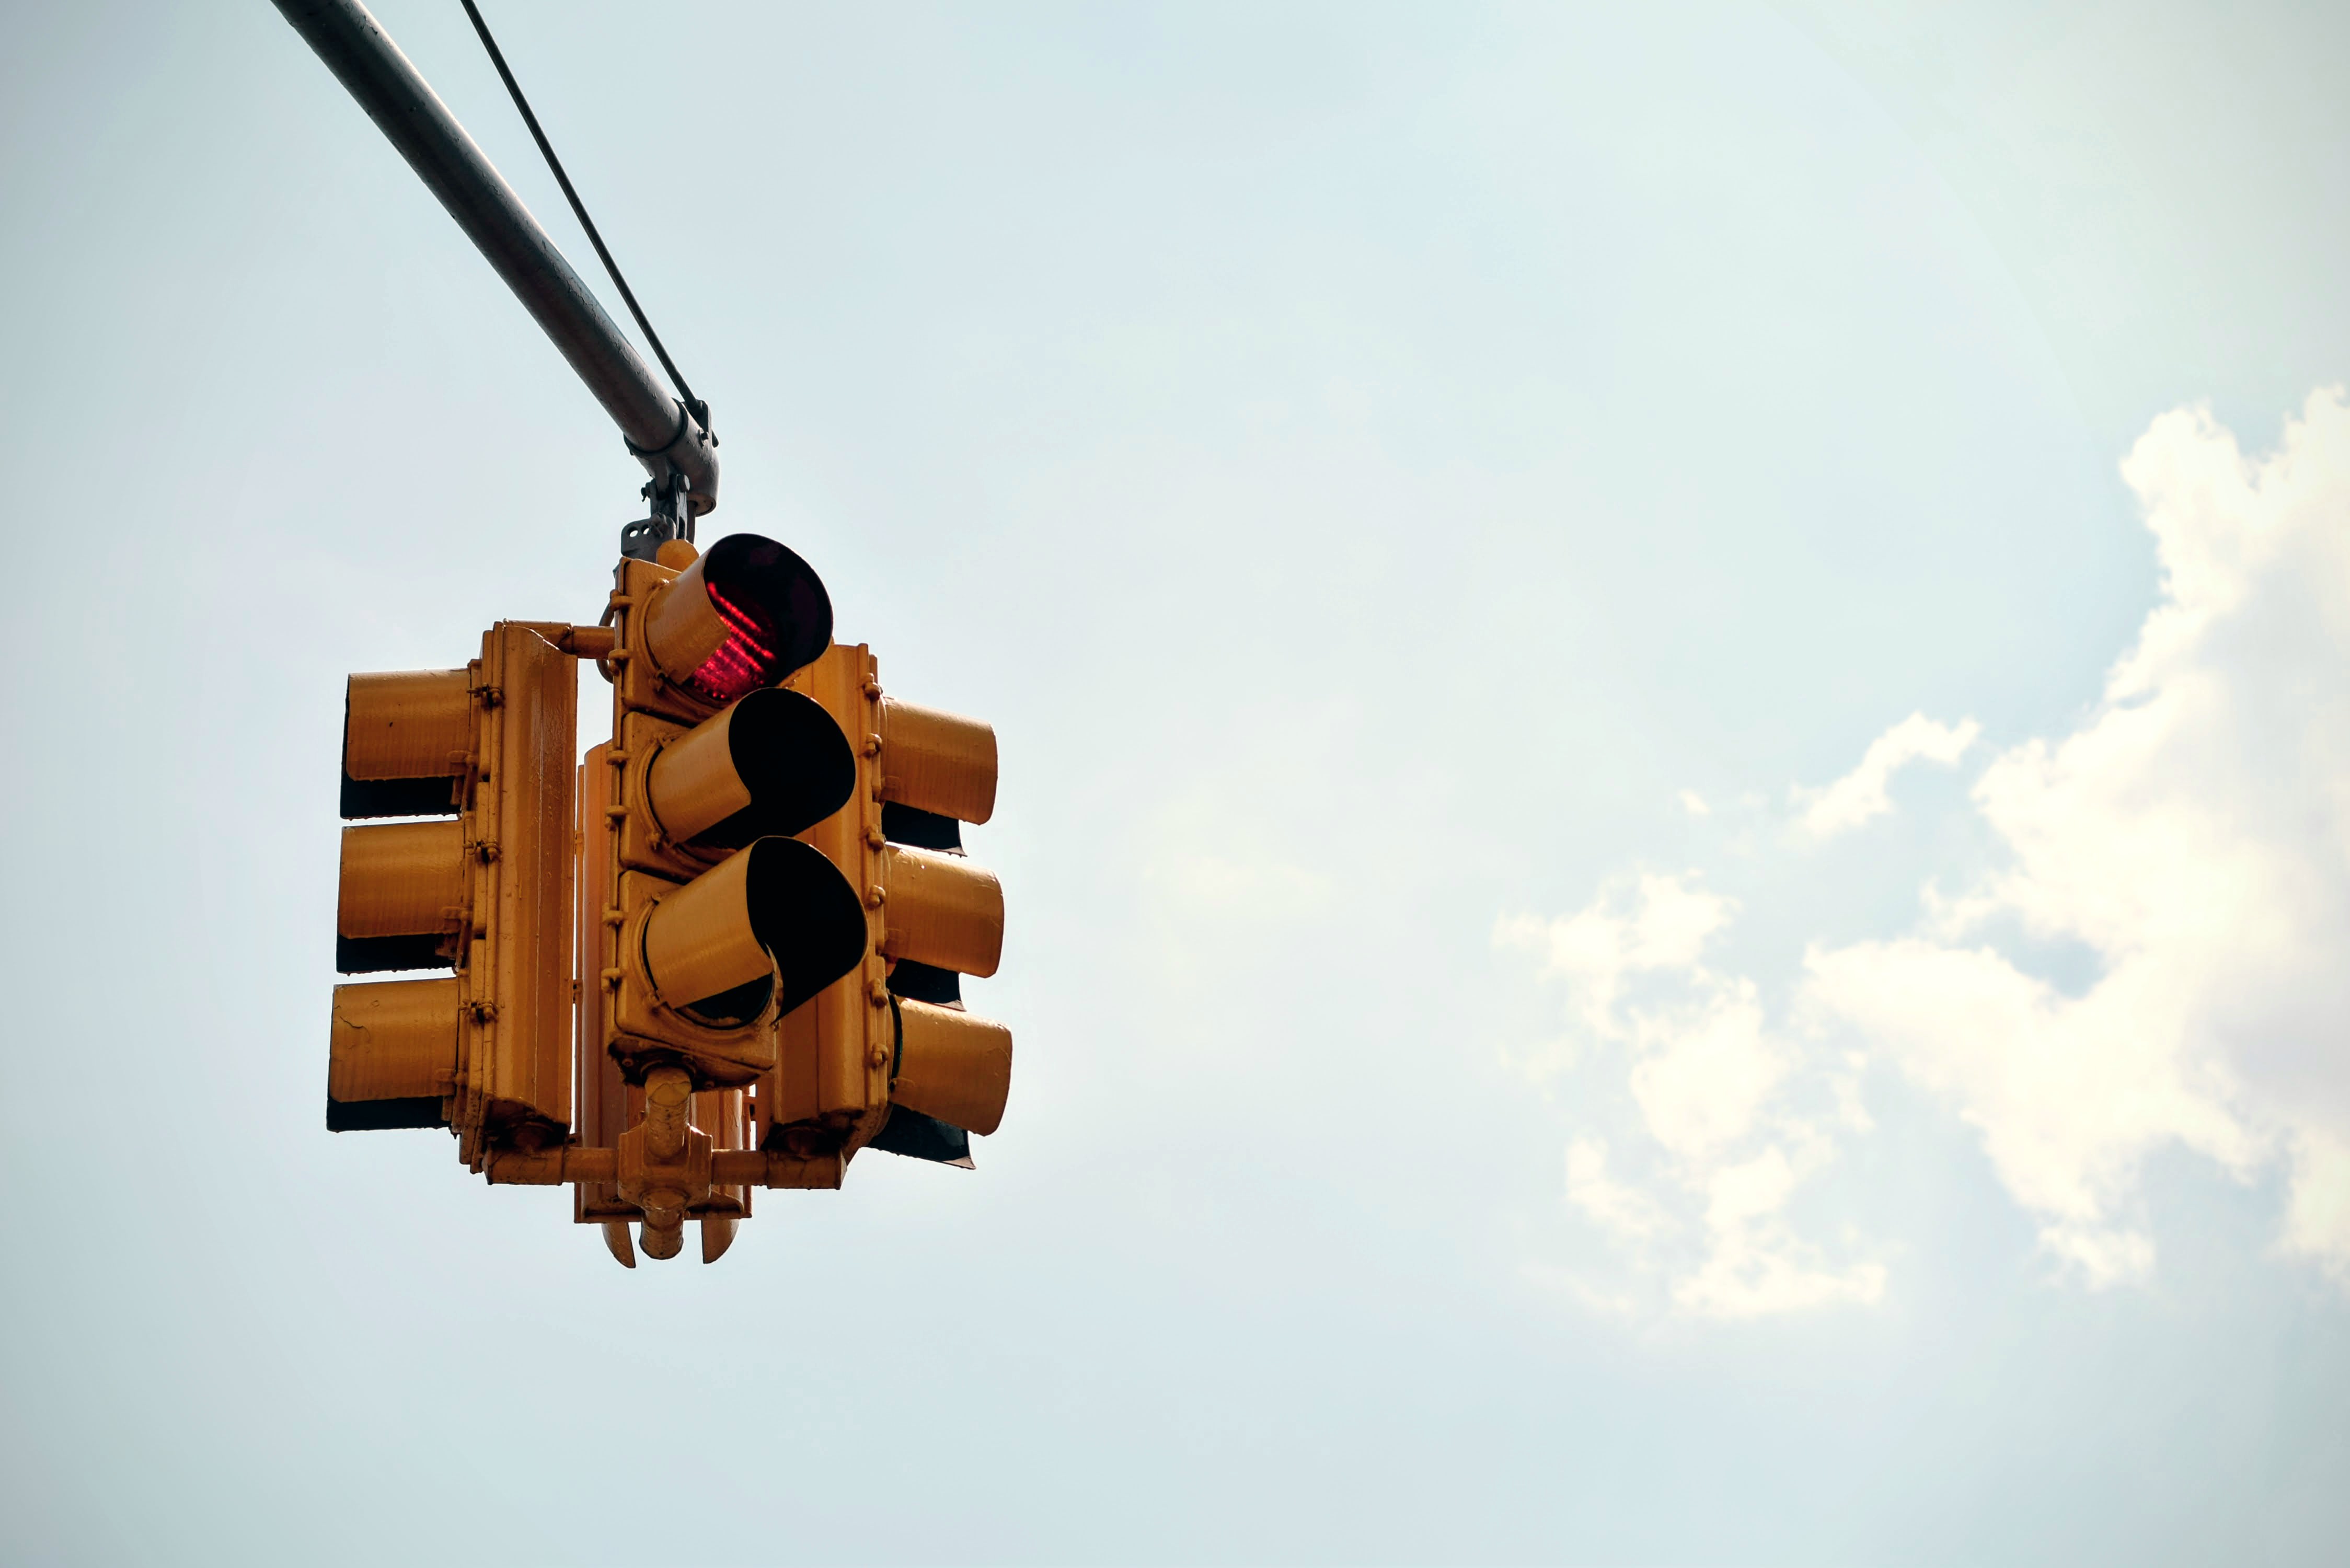
wing, light, sky, aircraft, vehicle, equipment, aviation, flight, hanging, lighting, toy, outdoors, daylight, safety, stop, traffic lights, atmosphere of earth